Scorpions (band)

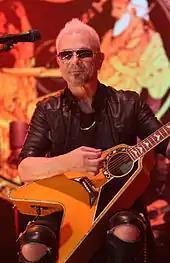
Rudolf Schenker – MTV Unplugged 2014

On 6 April 2010, they were enshrined in Hollywood's Rock Walk in a handprint ceremony, with the band members placing their hands in a long slab of wet cement next to other musical artists.